Campbell's Soup Cans

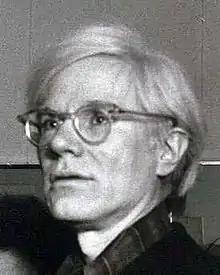
Andy Warhol

Warhol arrived in New York City in 1949, directly from the School of Fine Arts at the Carnegie Institute of Technology, and he quickly achieved success as a commercial illustrator. His first published drawing appeared in the Summer 1949 issue of "Glamour Magazine". In 1952, he had his first art gallery show at the Bodley Gallery with a display of Truman Capote–inspired works. By 1955, with the hired assistance of Nathan Gluck, Warhol was tracing photographs borrowed from the New York Public Library's photo collection and reproducing them with a process he had developed earlier as a collegian at Carnegie Tech. His process, which foreshadowed his later work, involved pressing wet ink illustrations against adjoining paper. During the 1950s, he had regular showings of his drawings, and exhibited at the Museum of Modern Art ("Recent Drawings", 1956).